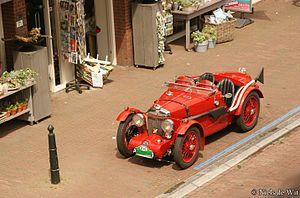
Arthur Norman Black, né le 17 novembre 1894 à Leicester et mort le 23 février 1973 âgé de 79 ans, est un pilote automobile et de moto anglais, essentiellement sur circuits.